Stafford County, Virginia

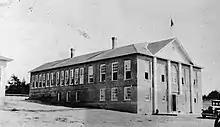
Stafford County Courthouse in 1929

Stafford County has developed to be one of the core counties of the Washington metropolitan area and Northern Virginia, the seat of government and numerous major defense installations. Marine Corps Base Quantico occupies northern areas of the county. The FBI Academy, FBI National Laboratory and NCIS HQ are located on the Stafford side of MCBQ. Many residents commute north to work there and in other defense and federal facilities, as well as private companies, in Washington and its environs on Interstate Highway 95, U.S. Route 1, and by Virginia Railway Express. Stafford County is suburban and home to many Washington, D.C., commuters and workers who work for the federal government. It is also home to many military families because of its proximity to MCBQ. Theoe facts contribute to the high-income of families in Stafford County and the high number of home-ownership and college graduates. Stafford County is also one of the few counties in America where black households make more than white households. In recent years Stafford County has experienced major suburbanization, and growth as more and more workers move to the suburbs for their families. Thus, many developers are currently active in Stafford County in housing and retail projects.